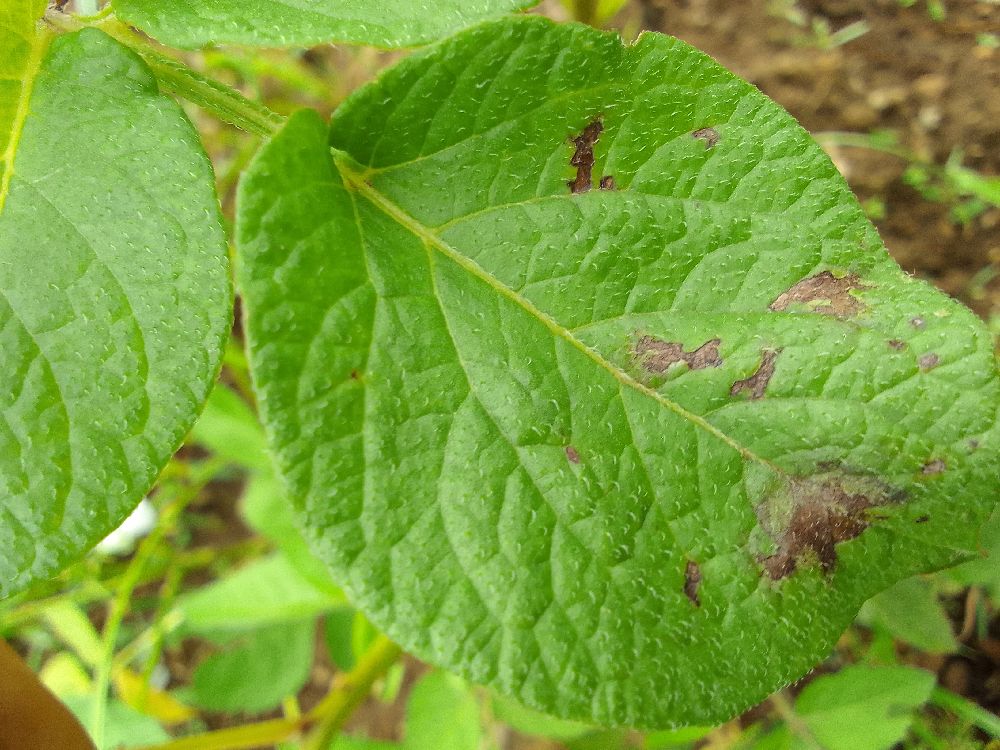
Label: Late blight